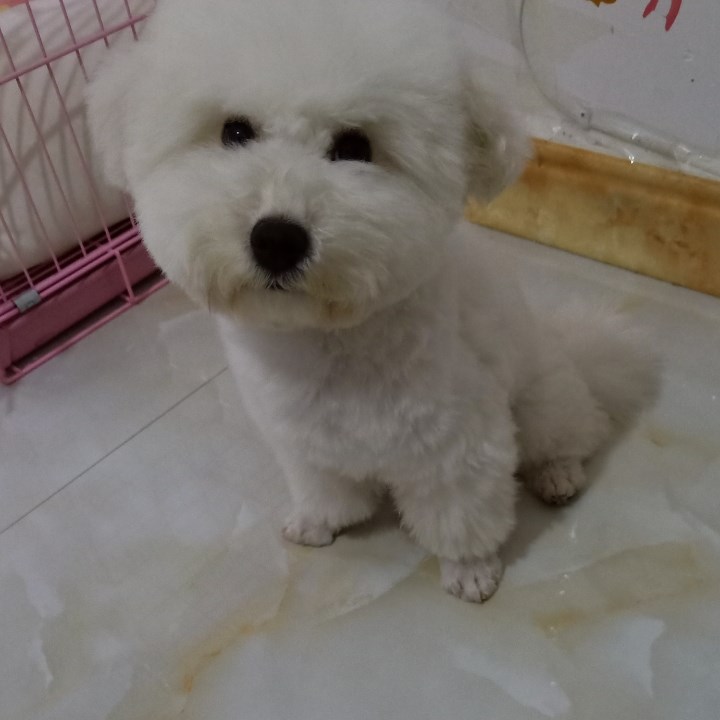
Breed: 3083-n000117-Bichon_Frise